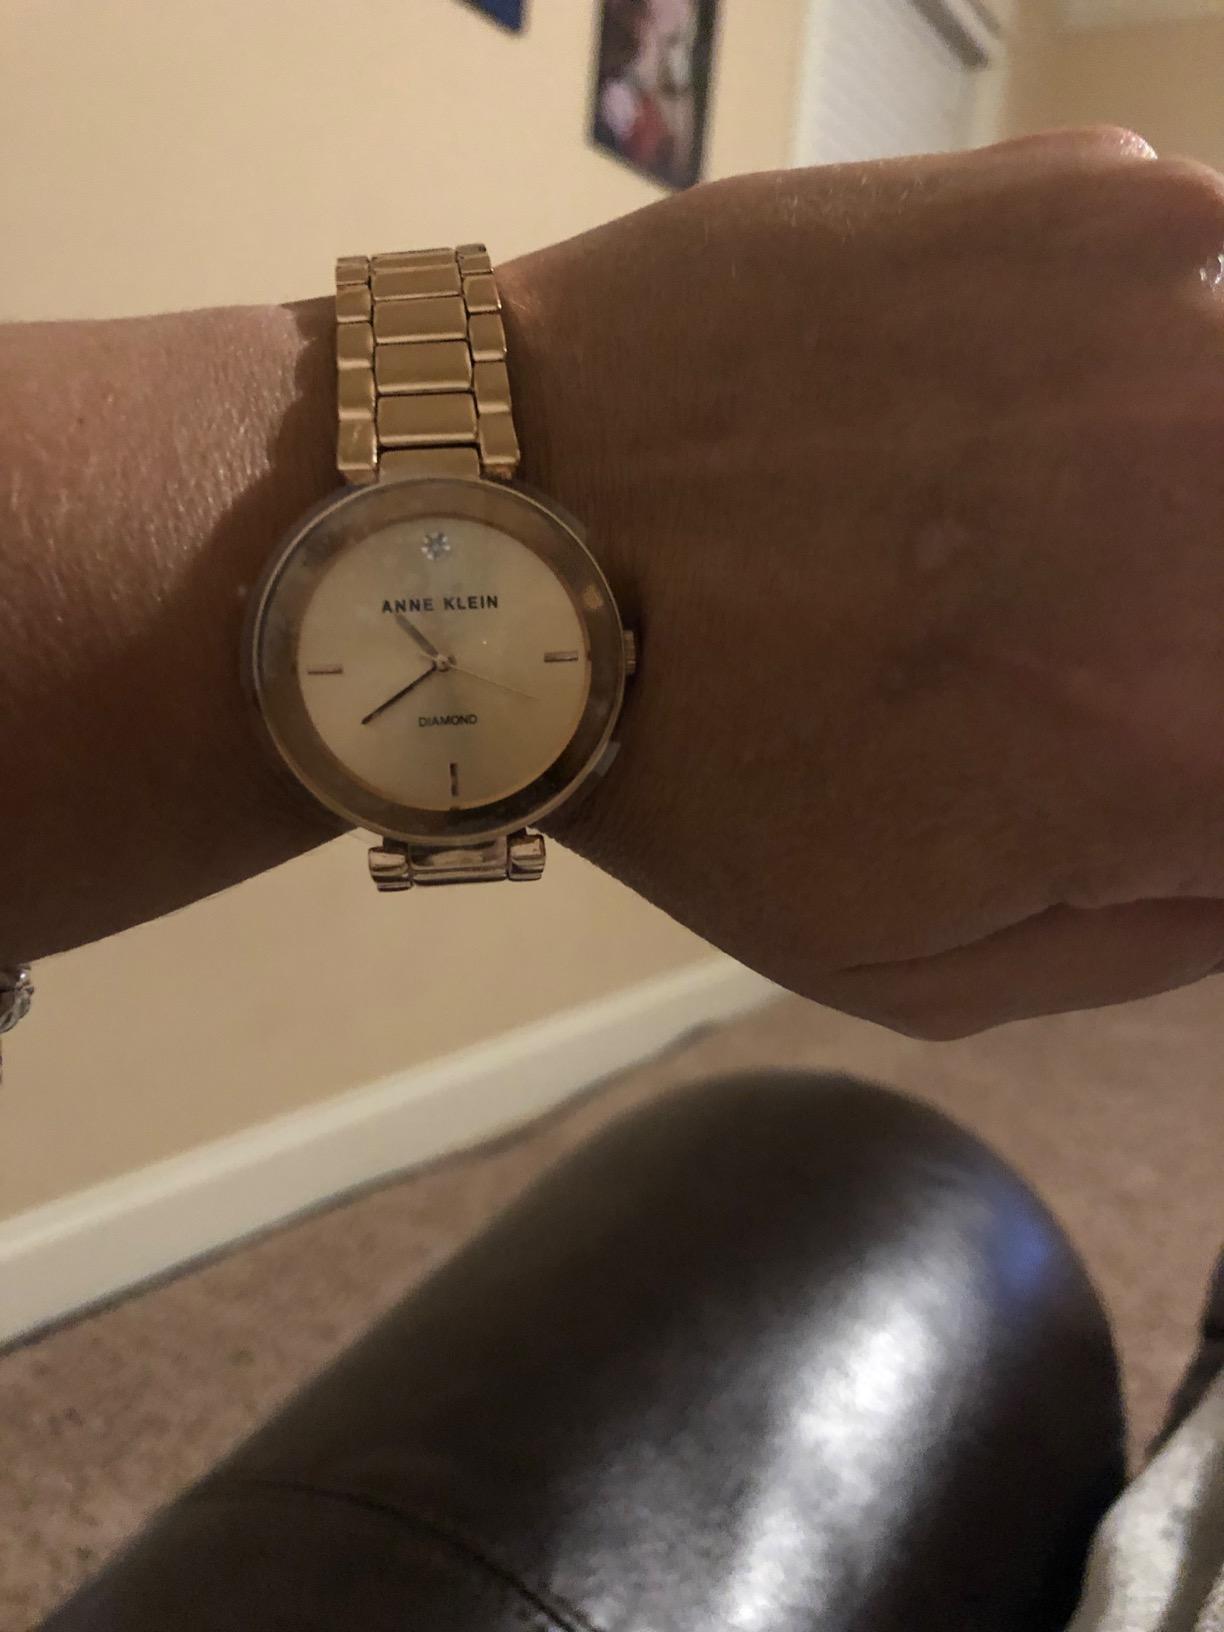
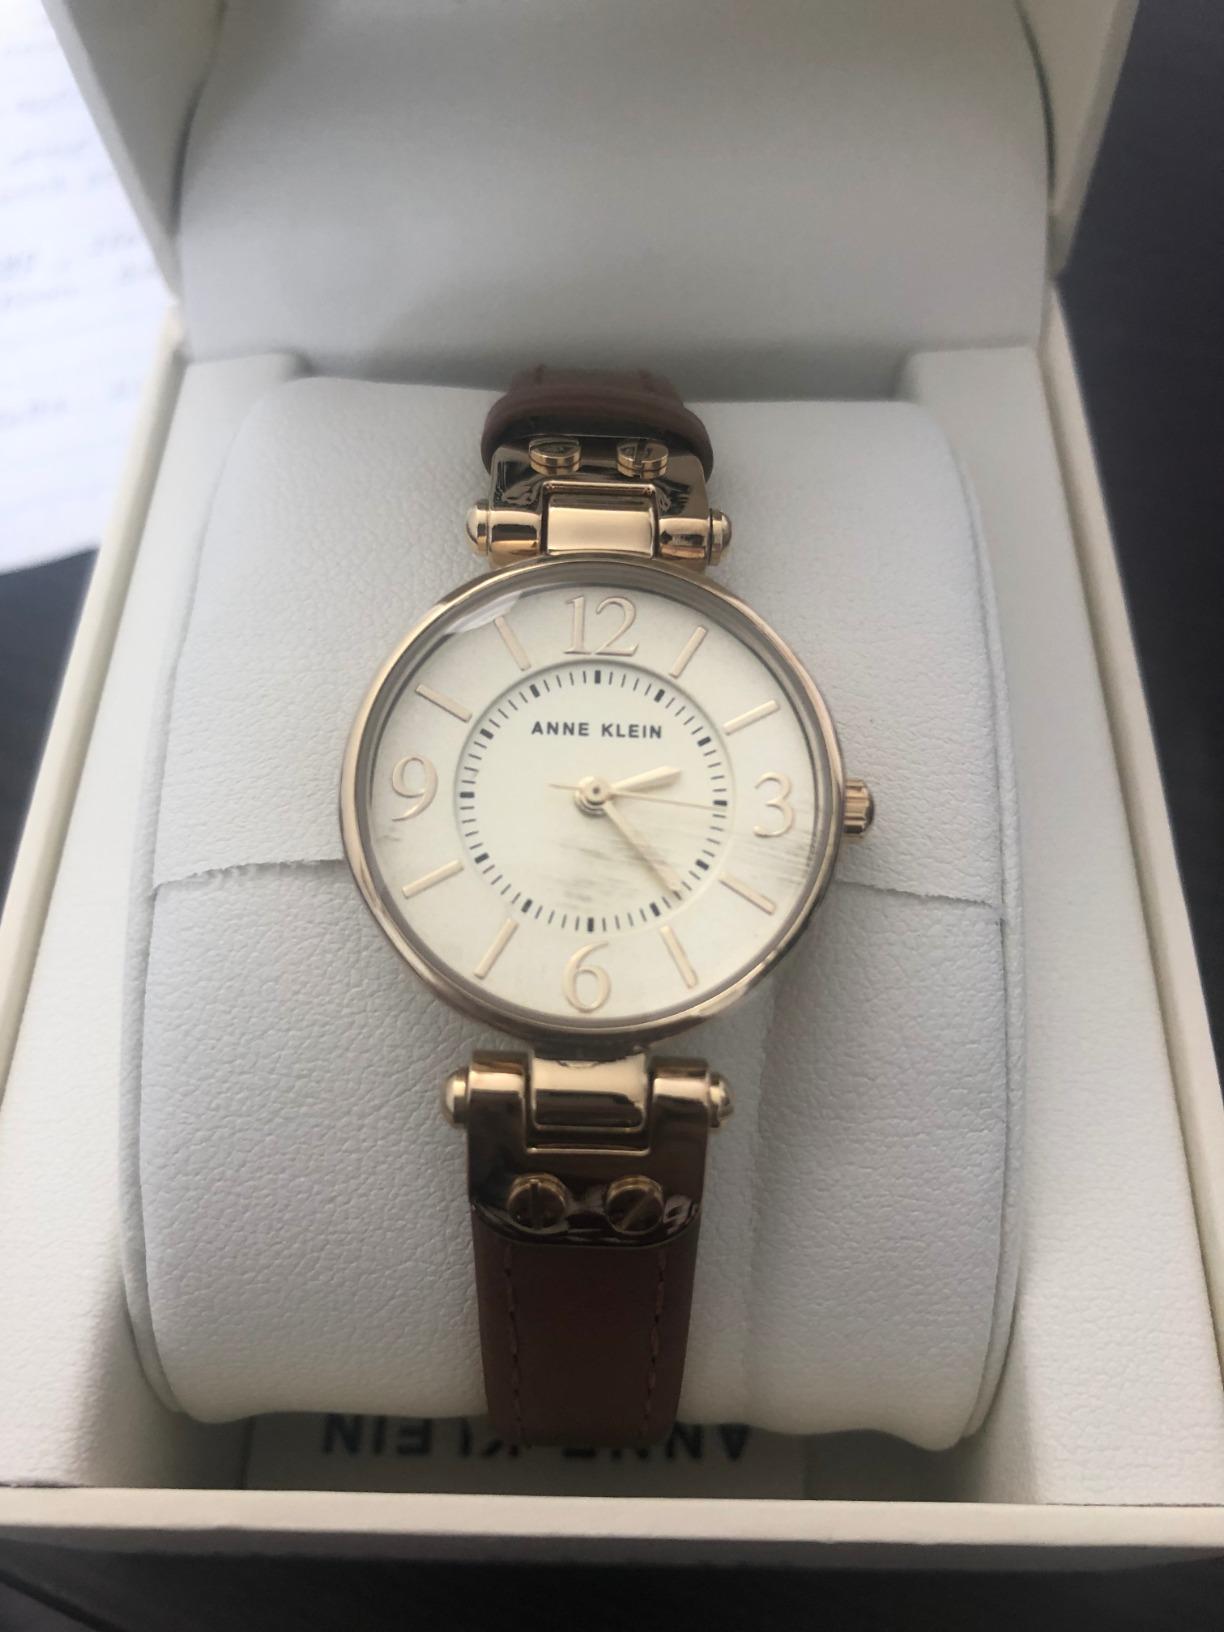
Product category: accessories_watch
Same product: no